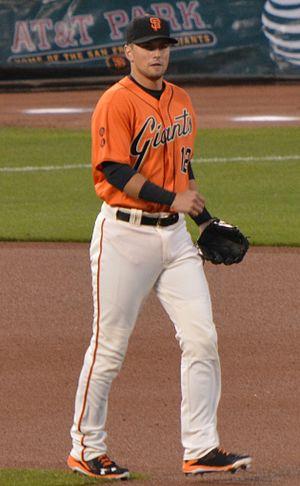
Joseph Matthew Panik est un joueur de deuxième but des Giants de San Francisco de la Ligue majeure de baseball.